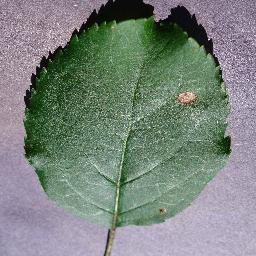
Label: Apple___Black_rot